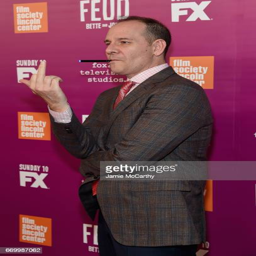
tv writer attends the event